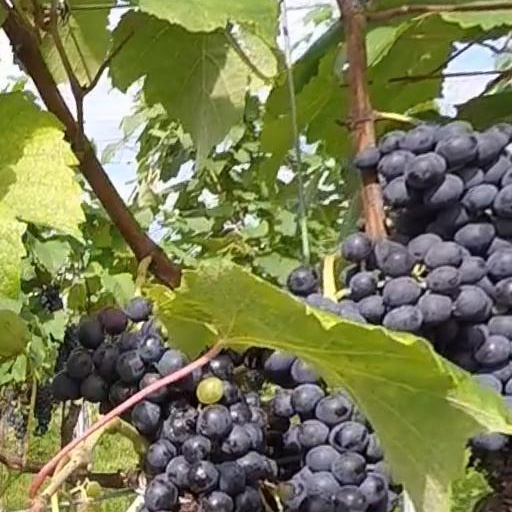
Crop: grape